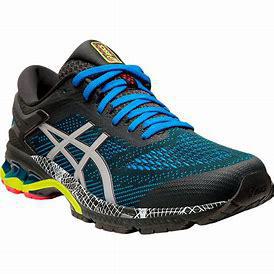
Brand: Asics
Model: Gel Kayano 26